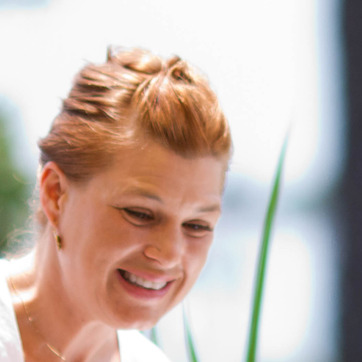
Material: skin